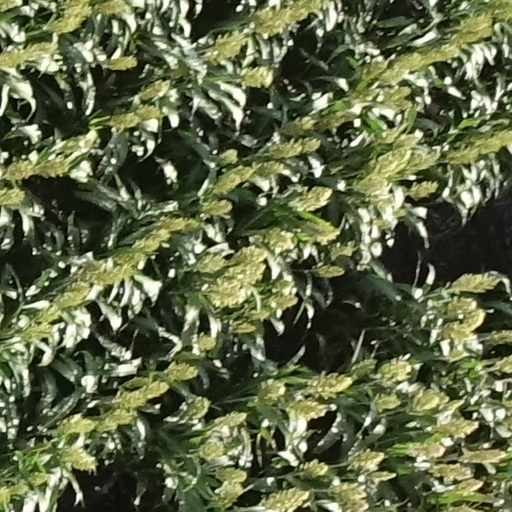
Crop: sorghum